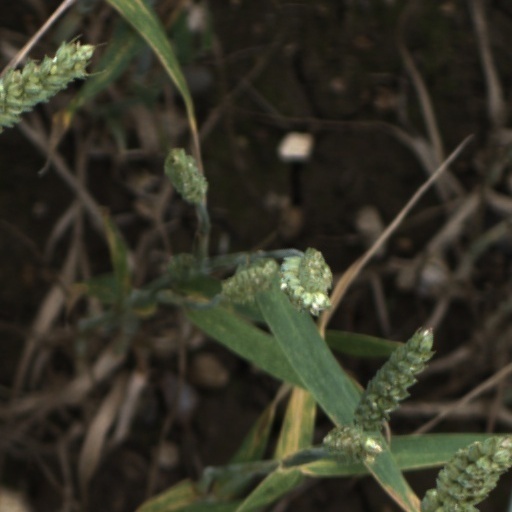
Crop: wheat